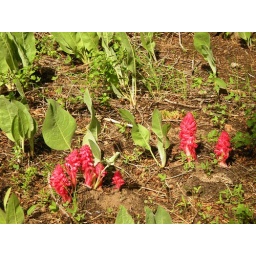
Please help me identify the red flowers in this photo.